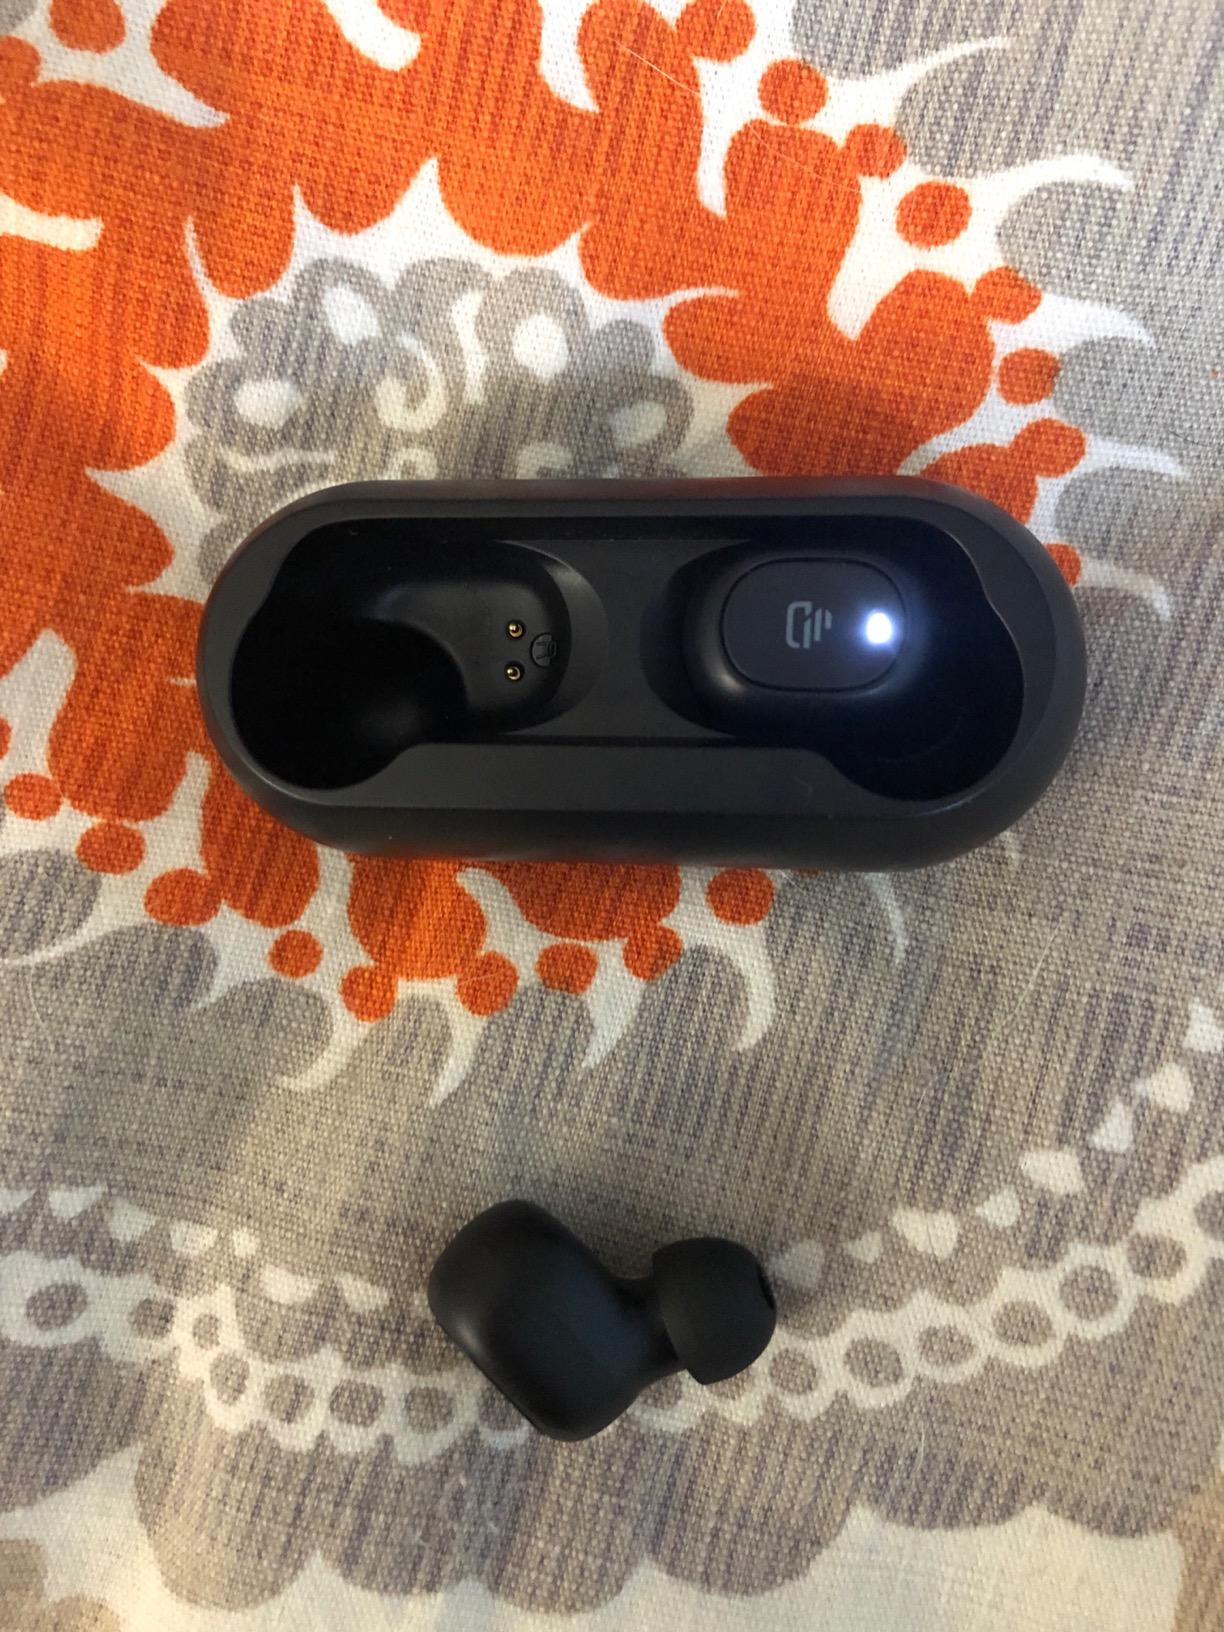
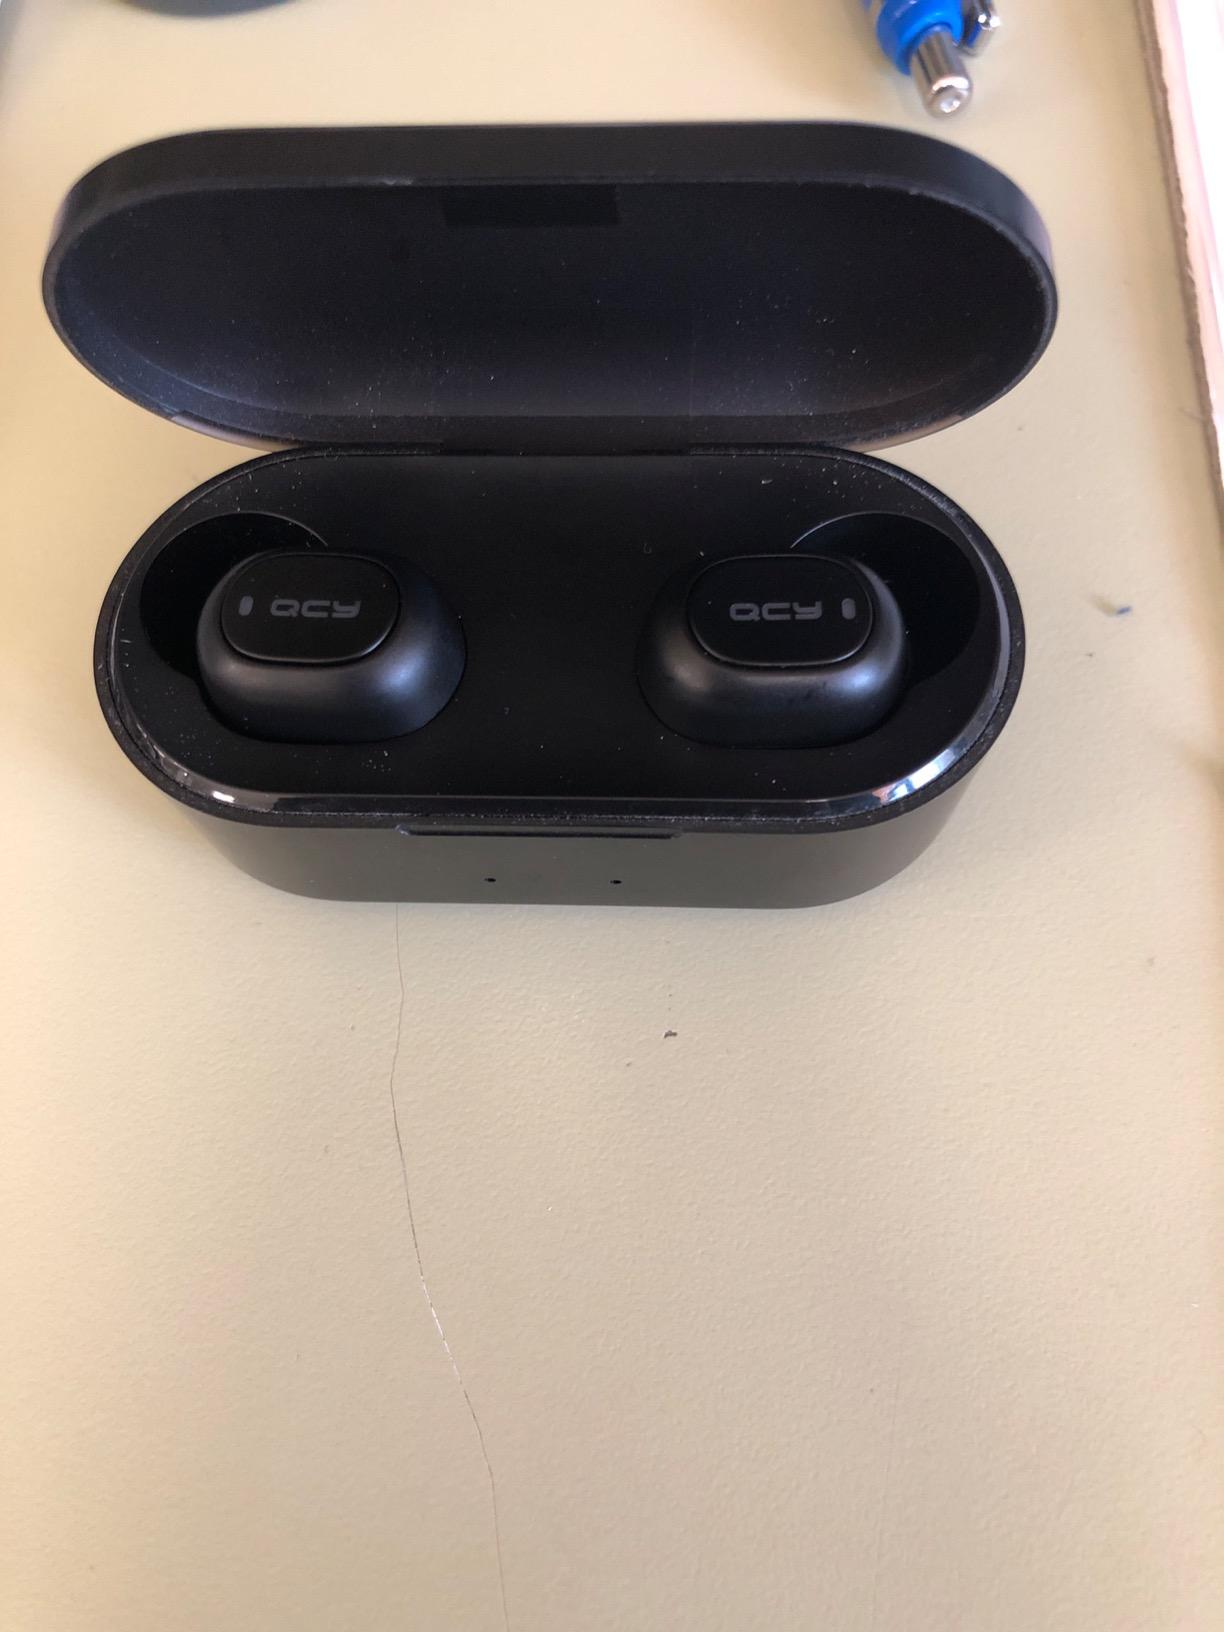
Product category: earbuds
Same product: no